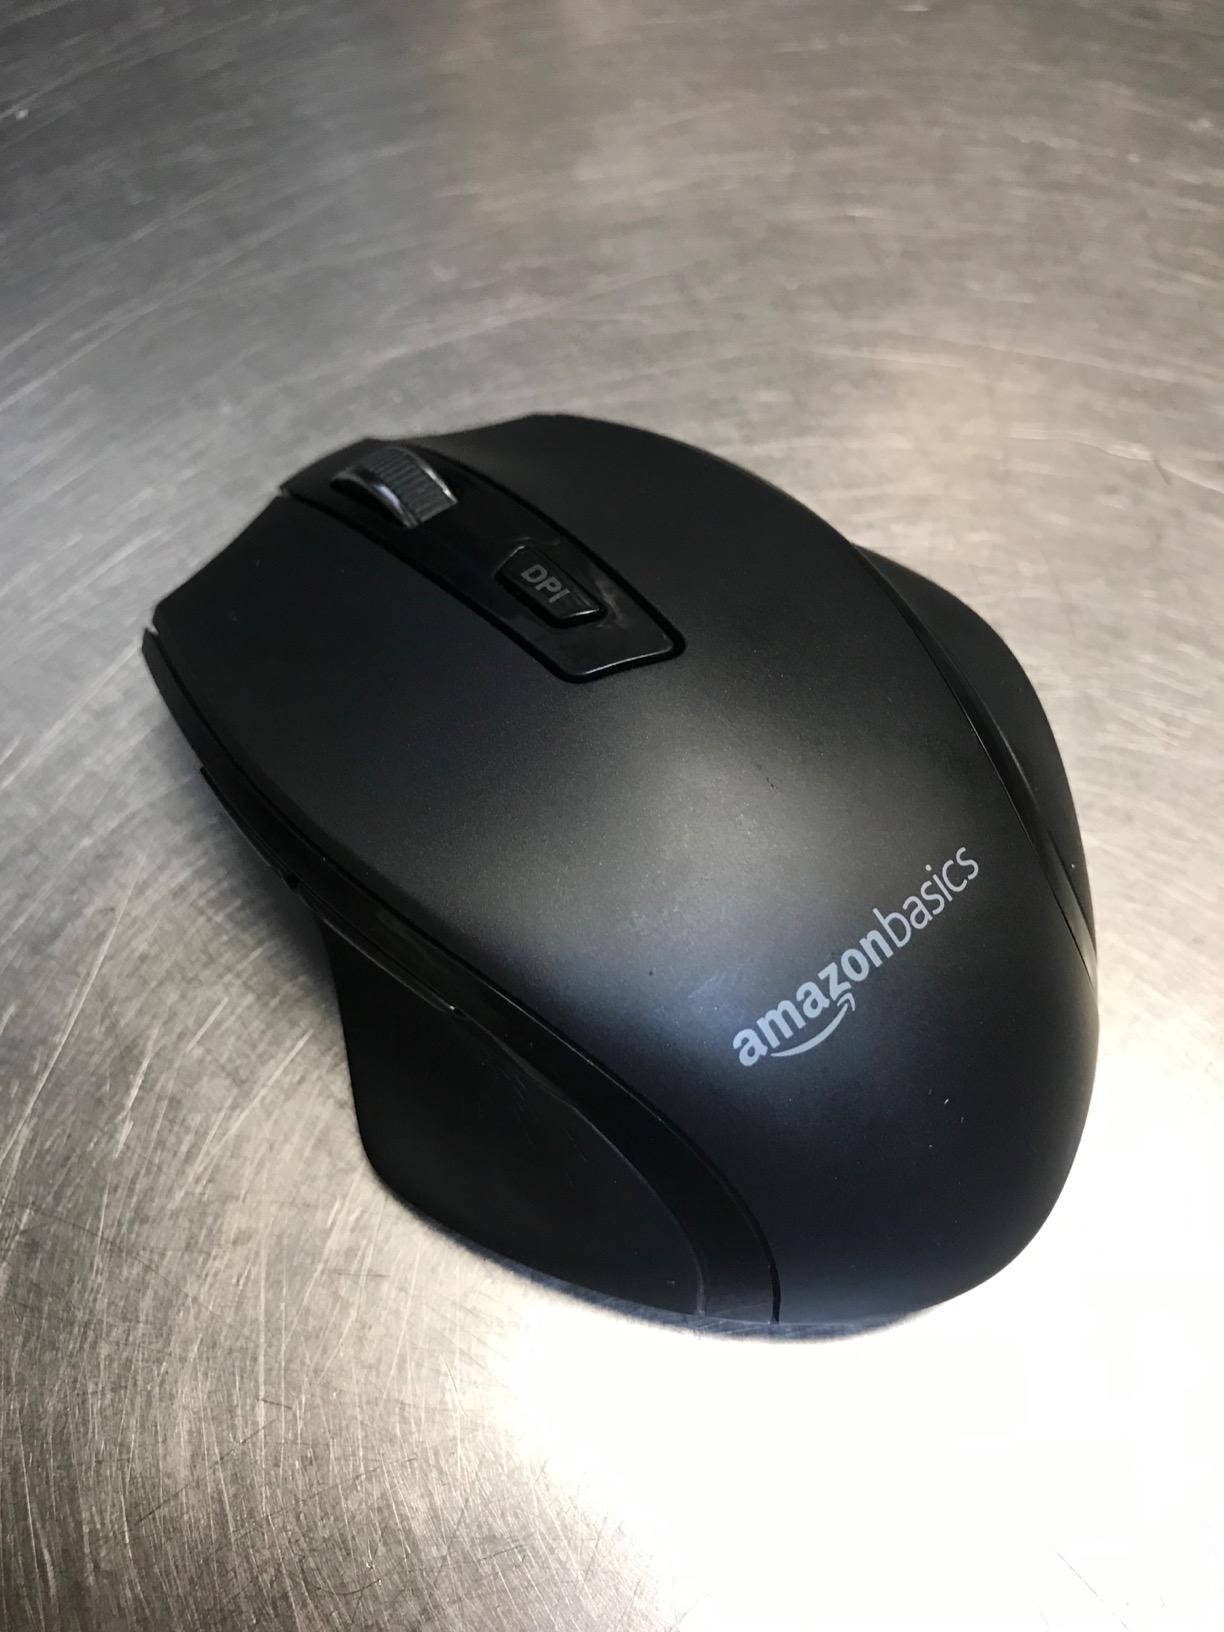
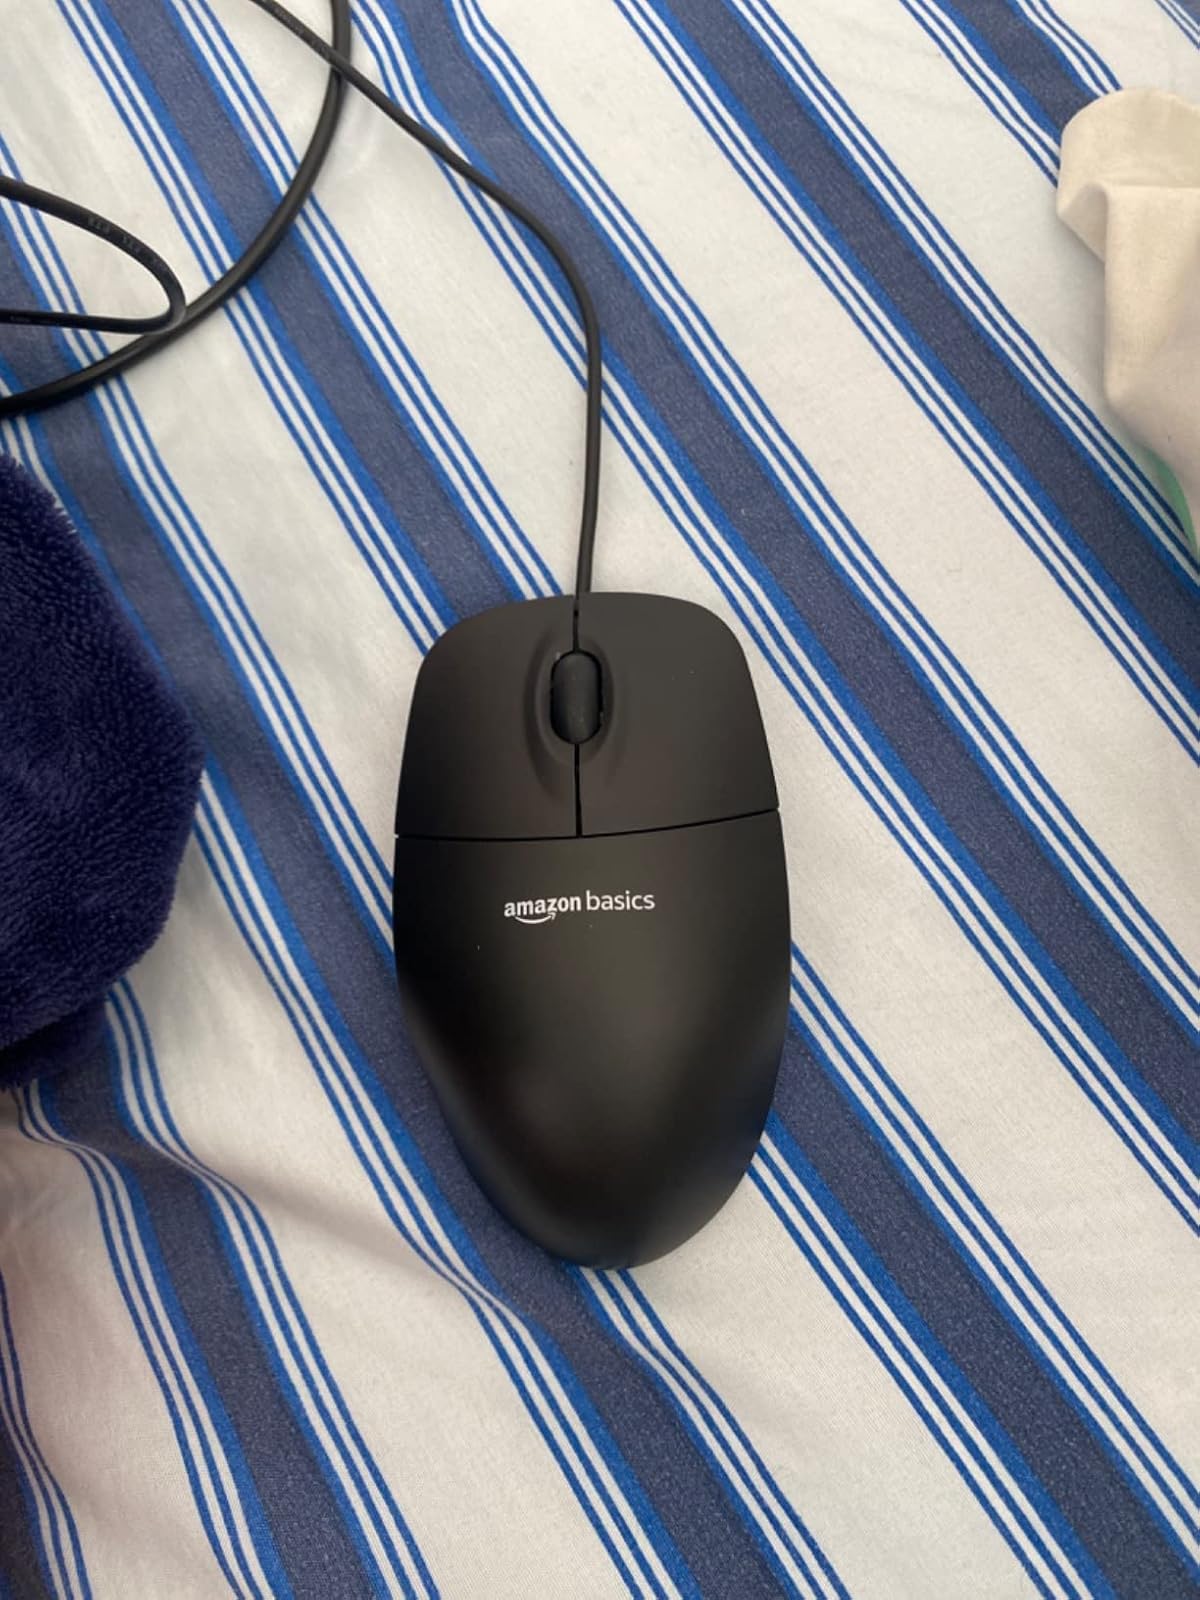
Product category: mouse
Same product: no